Pennant Hills Golf Club

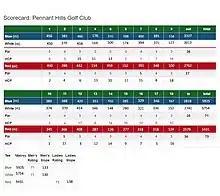
Hole rating and Slope

1952 - Set by Kel Nagle on 22 Nov 1952 in his third round of the NSW PGA Championships. His score of 63 set the course record for the course of , par 71.